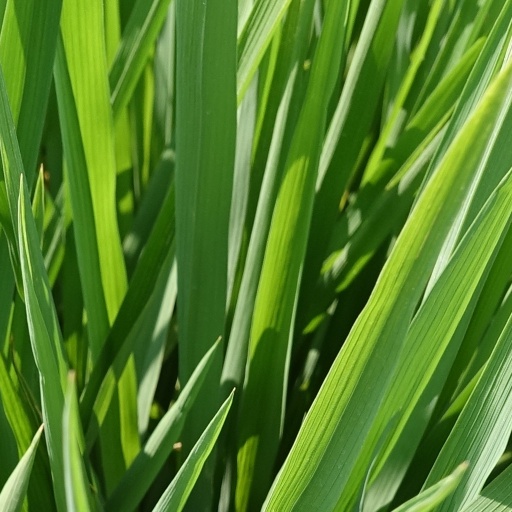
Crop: rice